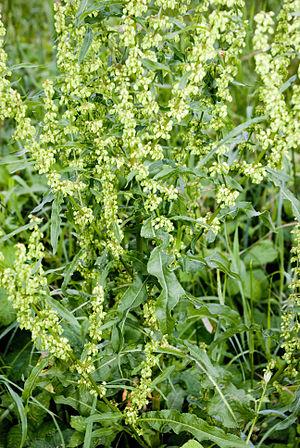
Rumex crispus Vallée de Grâce à Amiens (Somme), France
Cette liste de Tracheophyta de Bosnie-Herzégovine, ainsi que d’espèces introduites est un aperçu incomplet d’espèces de mousses, de fougères, de gymnospermes et d’angiospermes citées dans la littérature disponible en langues bosniaque, croate, serbe et serbo-croate. Cet aperçu n’inclue pas des espèces cultivées ni celles occasionnellement introduites.